Describe the emotion expressed in this image:  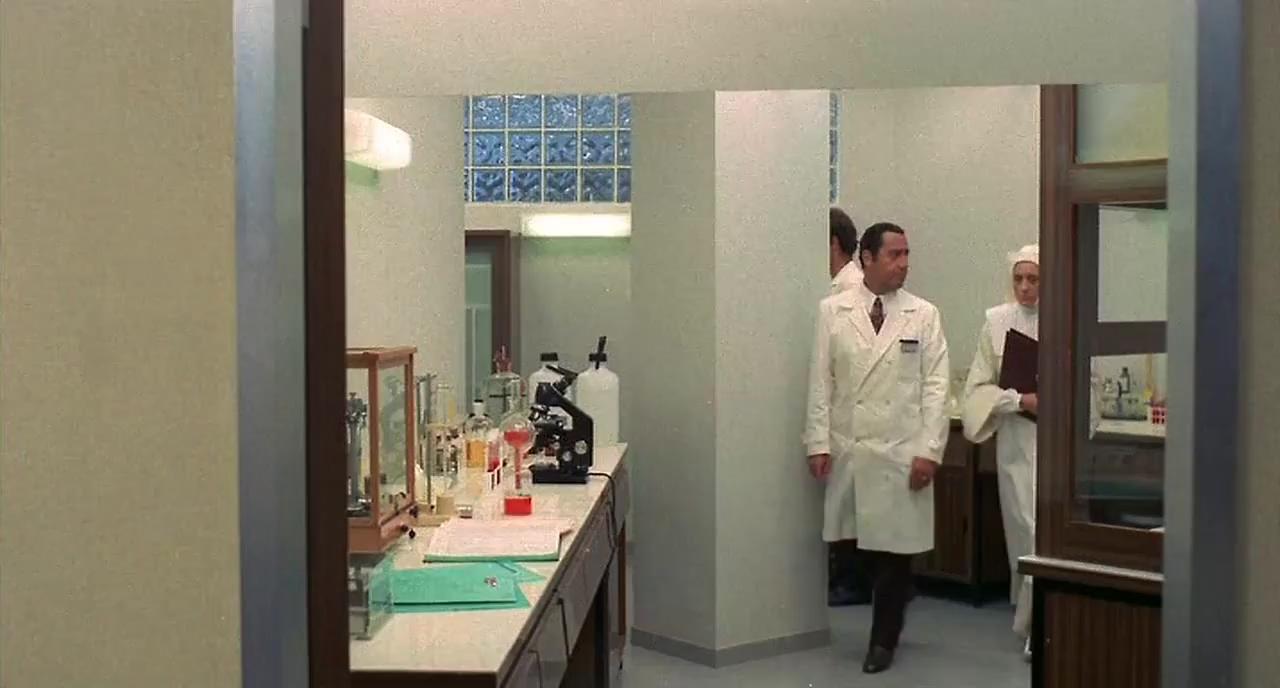
This person displays Pain, valence and arousal with low intensity.